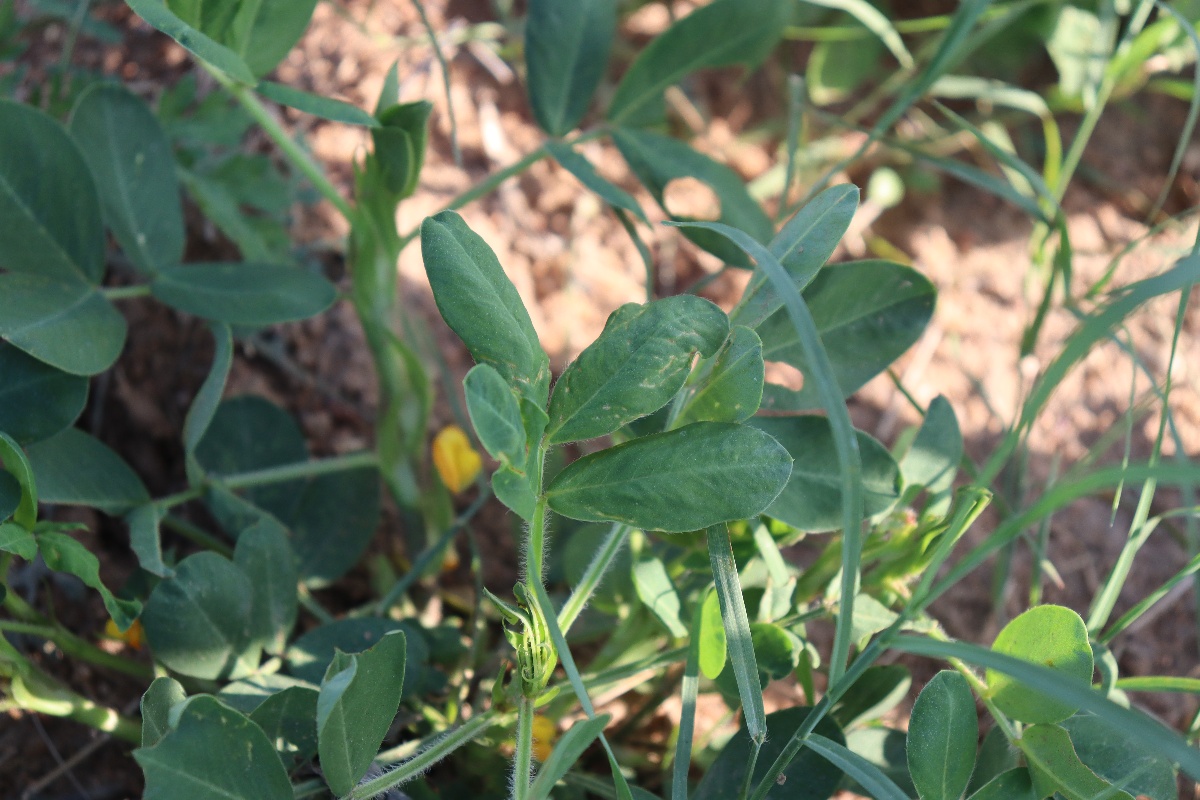
Label: early_leaf_spot